Greater Springfield, Queensland

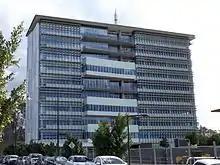
Office building at Springfield Central, home of the Springfield City Group, 2014

The first stage of Springfield's largest shopping centre, Orion Springfield Central, has been open since 15 March 2007. Major tenants now include Woolworths, Big W, Coles, Target and Event Cinemas.